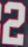
Number: 2